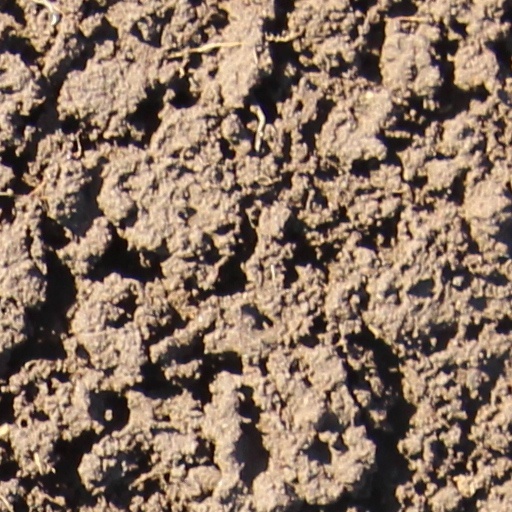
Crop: wheat